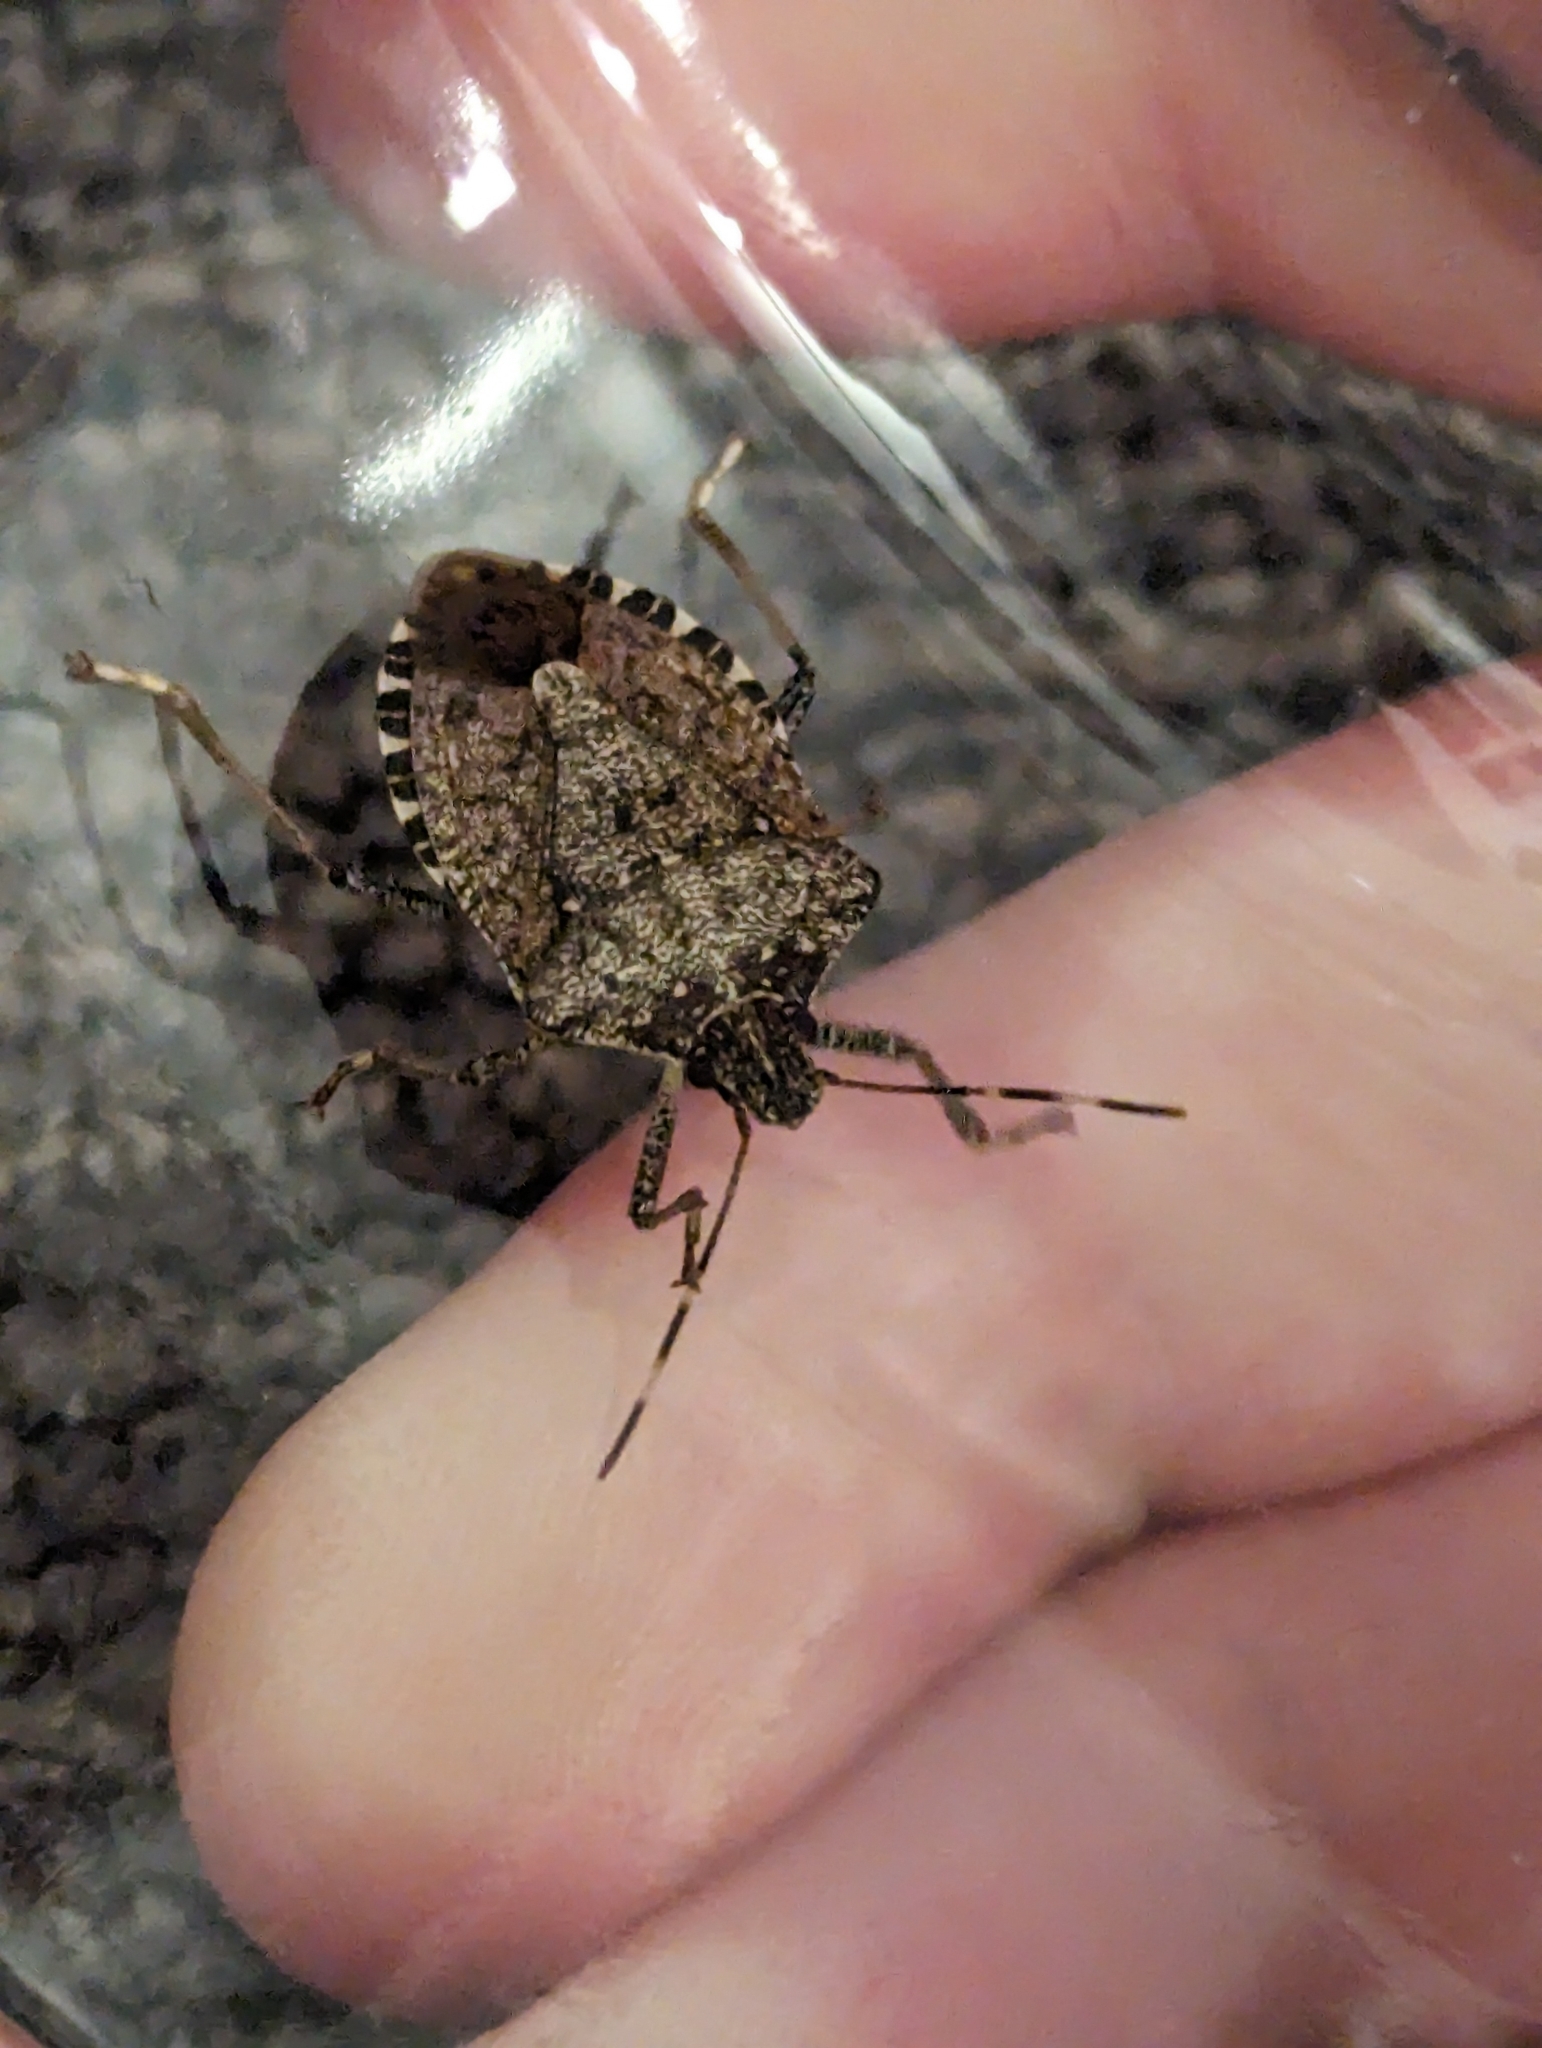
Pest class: stink_bug